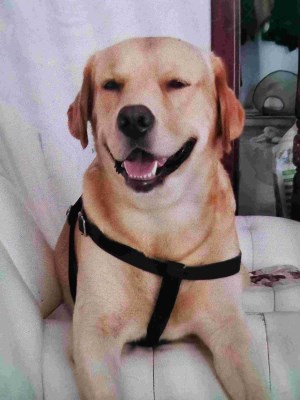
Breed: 3580-n000122-Labrador_retriever